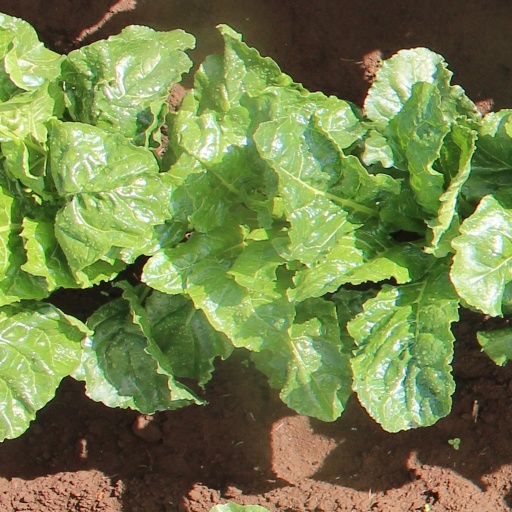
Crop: sugar beet